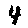
Label: 4